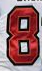
Number: 8